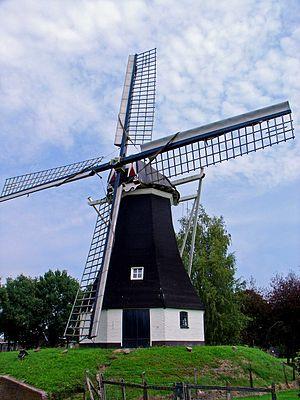
Cet article recense les moulins à vent de la province de Drenthe, aux Pays-Bas.